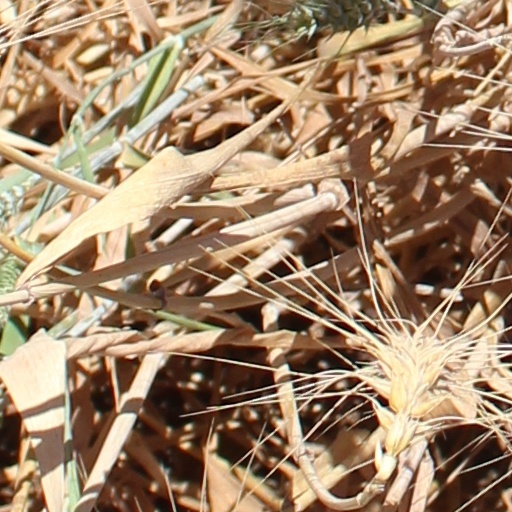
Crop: wheat